Dibër County

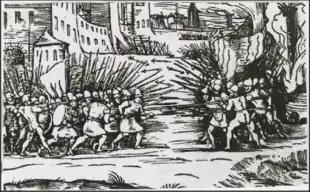
The second Battle of Oranik in 1456 took place in Dibër.

Human activity in the territory of the modern Dibër County can be traced back to the Neolithic.